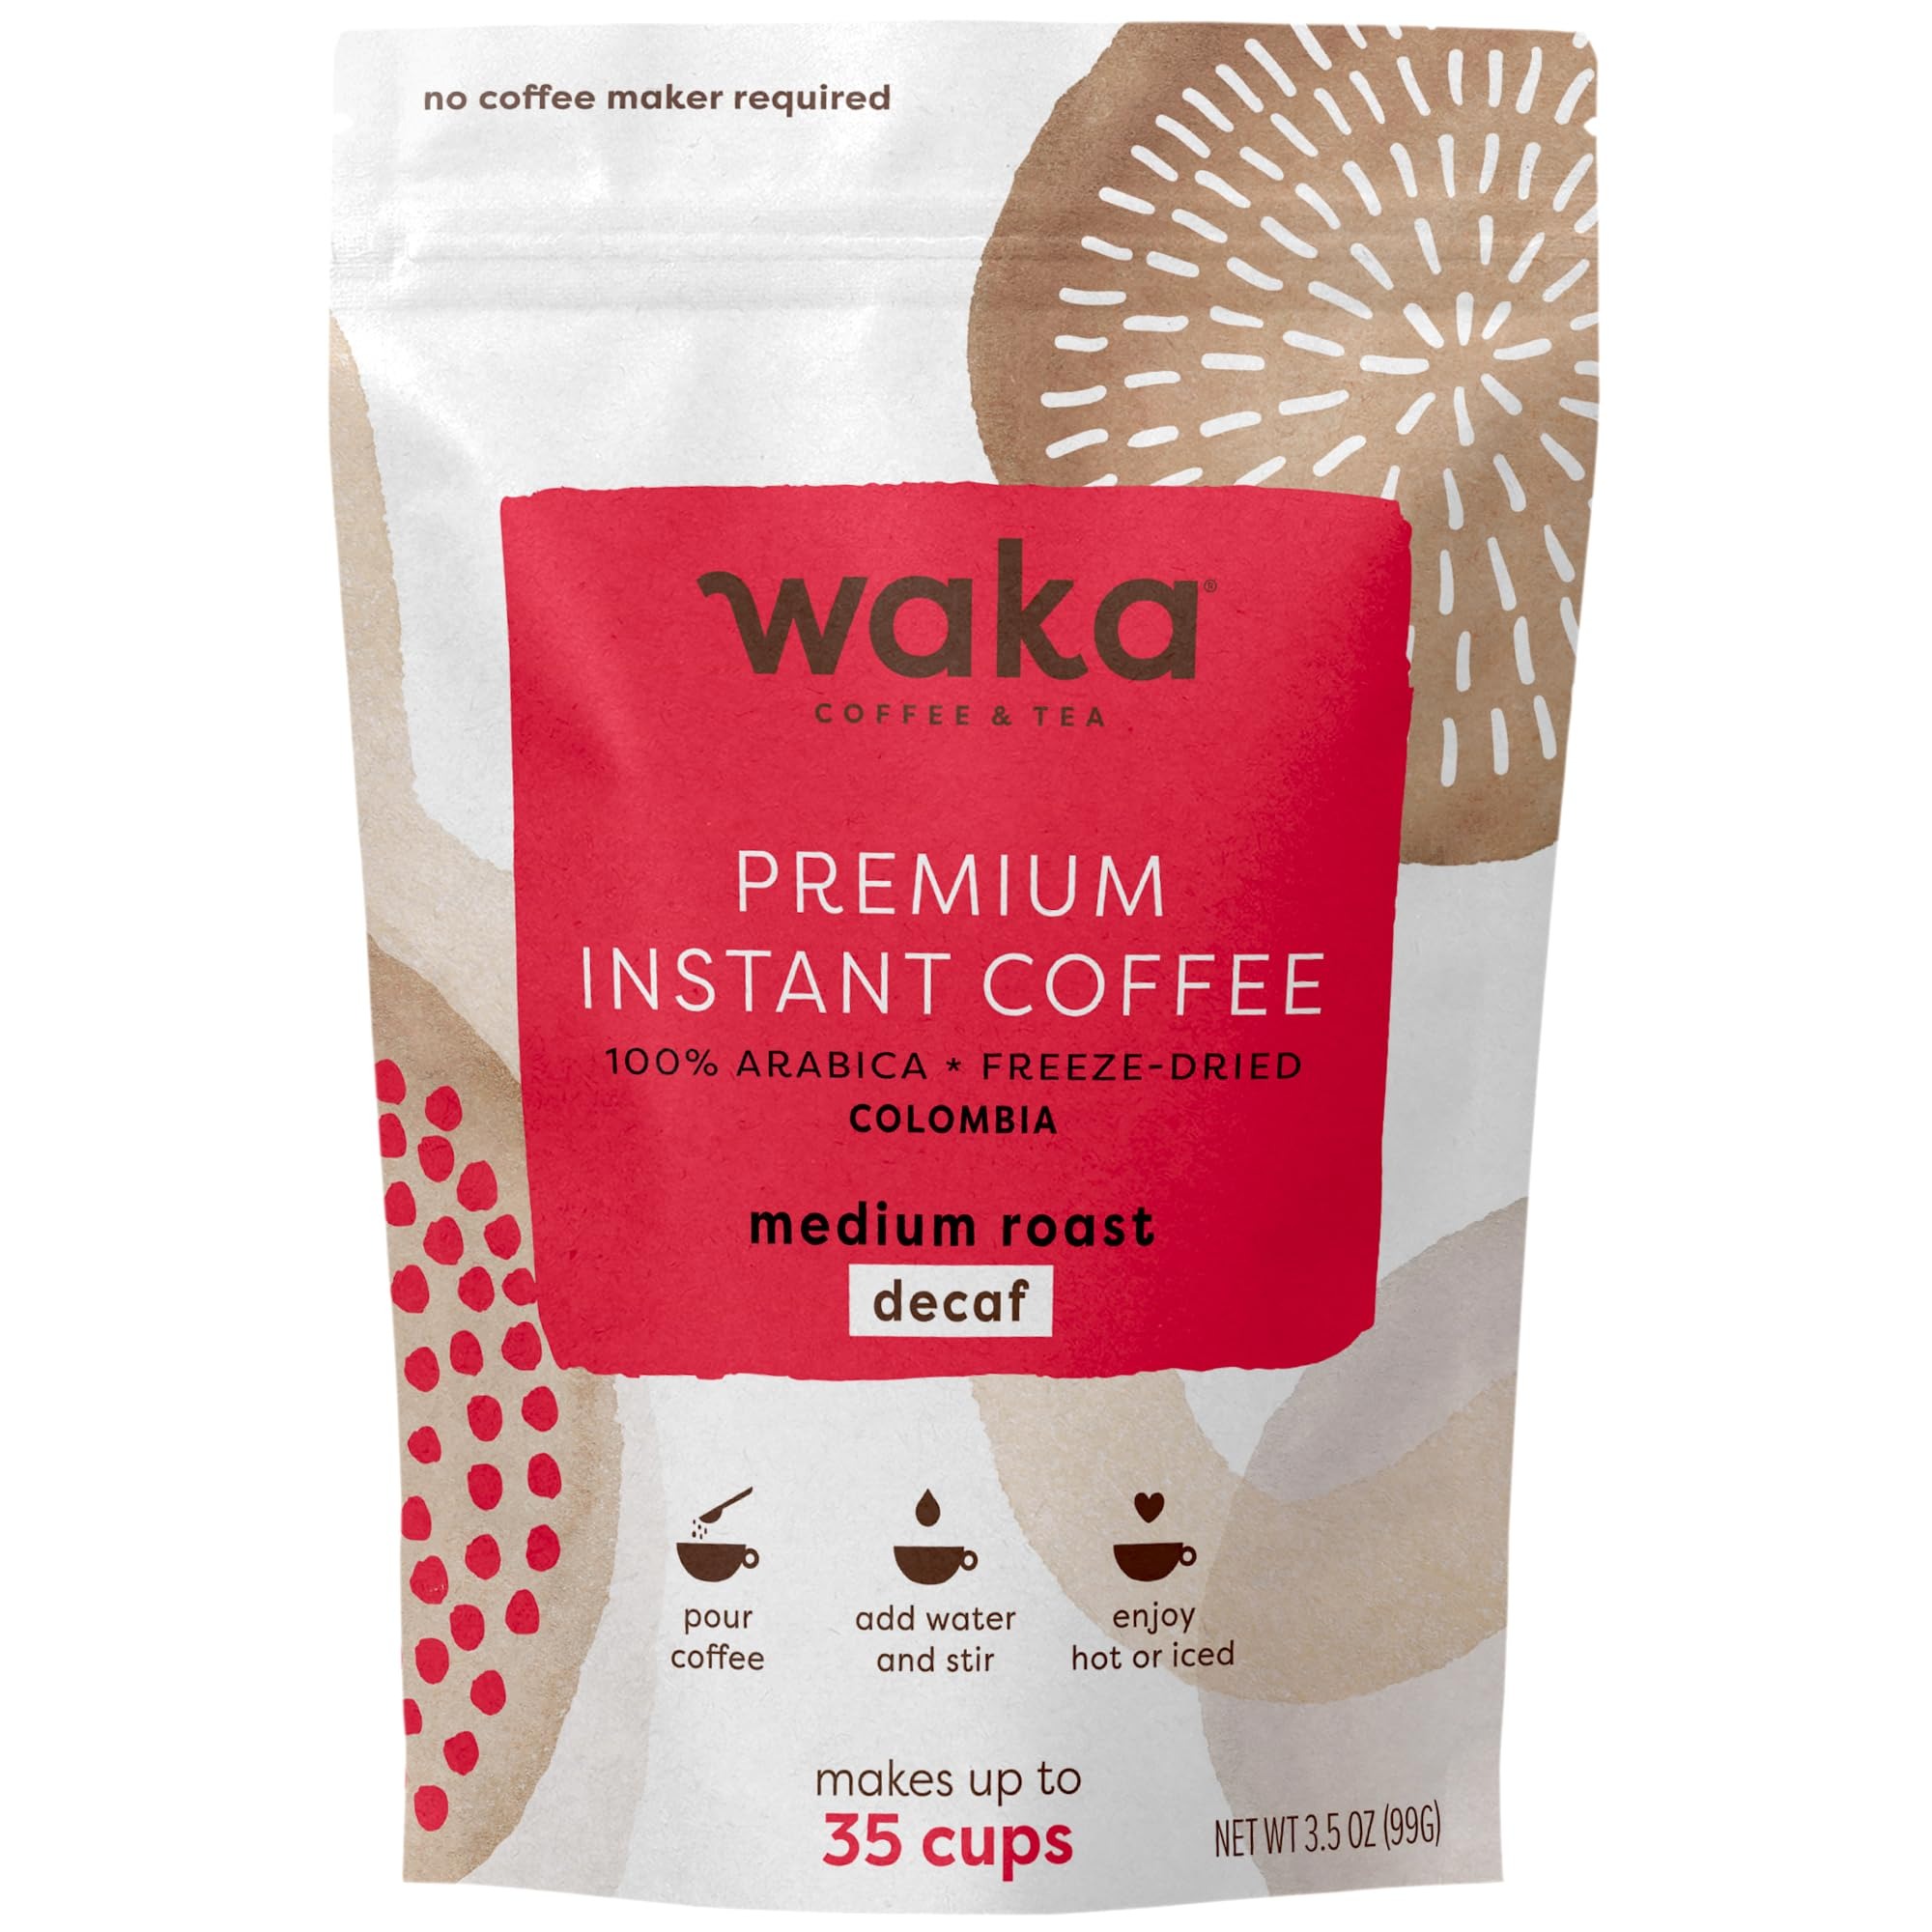
Item Name: Waka Instant Coffee, Decaffeinated Medium Roast - 100% Arabica Colombian Beans, Freeze Dried Granules, No Sugar or Additives - Bulk Bag for Quick Hot and Iced Coffees, Up to 35 Cups (3.5oz)
Bullet Point 1: Premium Instant Coffee: Made from 100% Arabica Colombian coffee beans, Waka Instant Coffee is freeze-dried to preserve the rich aroma and flavor of each roast. Enjoy pure, unsweetened vegan-friendly coffee without any sugar, additives, or artificial ingredients.
Bullet Point 2: Delicious Decaf Medium Roast: Waka’s Medium Roast Decaf delivers a smooth, well-balanced flavor with citrus undertones. Ditch expensive cafes and save time with a coffee that delivers approx. 3mg of caffeine per serving (2tsp) and up to 35 servings per bag.
Bullet Point 3: Make it Hot or Iced: Packaged with love in California, Waka brings you a convenient, high-quality coffee experience that you can enjoy anywhere, anytime. Be your own barista at home and instantly make your beverage hot, iced, or even whipped - however you like it, with no waiting around for your brew to cool.
Bullet Point 4: Convenient and Affordable: At Waka, we know instant beverages the best, because it is all we do. Designed for home and office use, camping, and for those constantly on-the-go, delight in the ease and quickness of a coffee made with only 3 steps - pour, mix, and enjoy.
Bullet Point 5: Waka Cares: Our bags are made with post-consumer recycled content, and their compact design helps reduce our carbon footprint. Recognizing that processing coffee requires a significant amount of water, we donate to support clean water initiatives in developing countries throughout Africa, Asia, and South America.
Product Description: Discover pure coffee bliss with Waka's Instant Coffee. Sourced from pristine coffee regions around the word, Waka brings you an authentic and aromatic coffee experience in a convenient instant form, carefully preserved through our freeze-drying process. Whether you're a busy morning commuter or an avid traveler, you can now savor the exquisite taste of premium coffee without compromising on quality or convenience. Simply scoop 2tsp of your favorite coffee roast, add hot water, and relish the rich and smooth cup of Waka Coffee. Embrace the true essence of bold and flavorful coffees, one effortless cup at a time.
Value: 3.5
Unit: Ounce

Price: 19.99